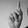
ASL letter: K